Mudjimba, Queensland

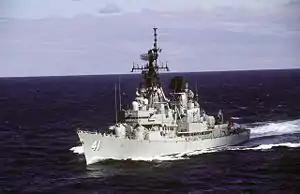
HMAS Brisbane, 1995

In January 2003, the Queensland Government decided to sink the decommissioned "HMAS Brisbane" off the Sunshine Coast to become an artificial reef and dive site. On 31 July 2005 the ship was scuttled in approximately off the coast of Mudjimba in of water. The ship was filled with of concrete, and 38 small charges were detonated to breach the hull. The ship sank in two minutes and ten seconds, coming to rest with the keel embedded a metre into the seabed and facing the ocean currents, and the uppermost part of the ship below sea level. A 2009 study of the value of protected areas estimated that the wreck had contributed A$18 million to the Sunshine Coast economy. In July 2010, the Queensland Government was forced to step up patrols of the wreck site because people were illegally using the dive exclusion zone as a fishing site. As part of celebrations for the tenth anniversary of the ship's scuttling, 92.7 MIX FM conducted the world's first live underwater radio broadcast from the wreck on 31 July 2015.